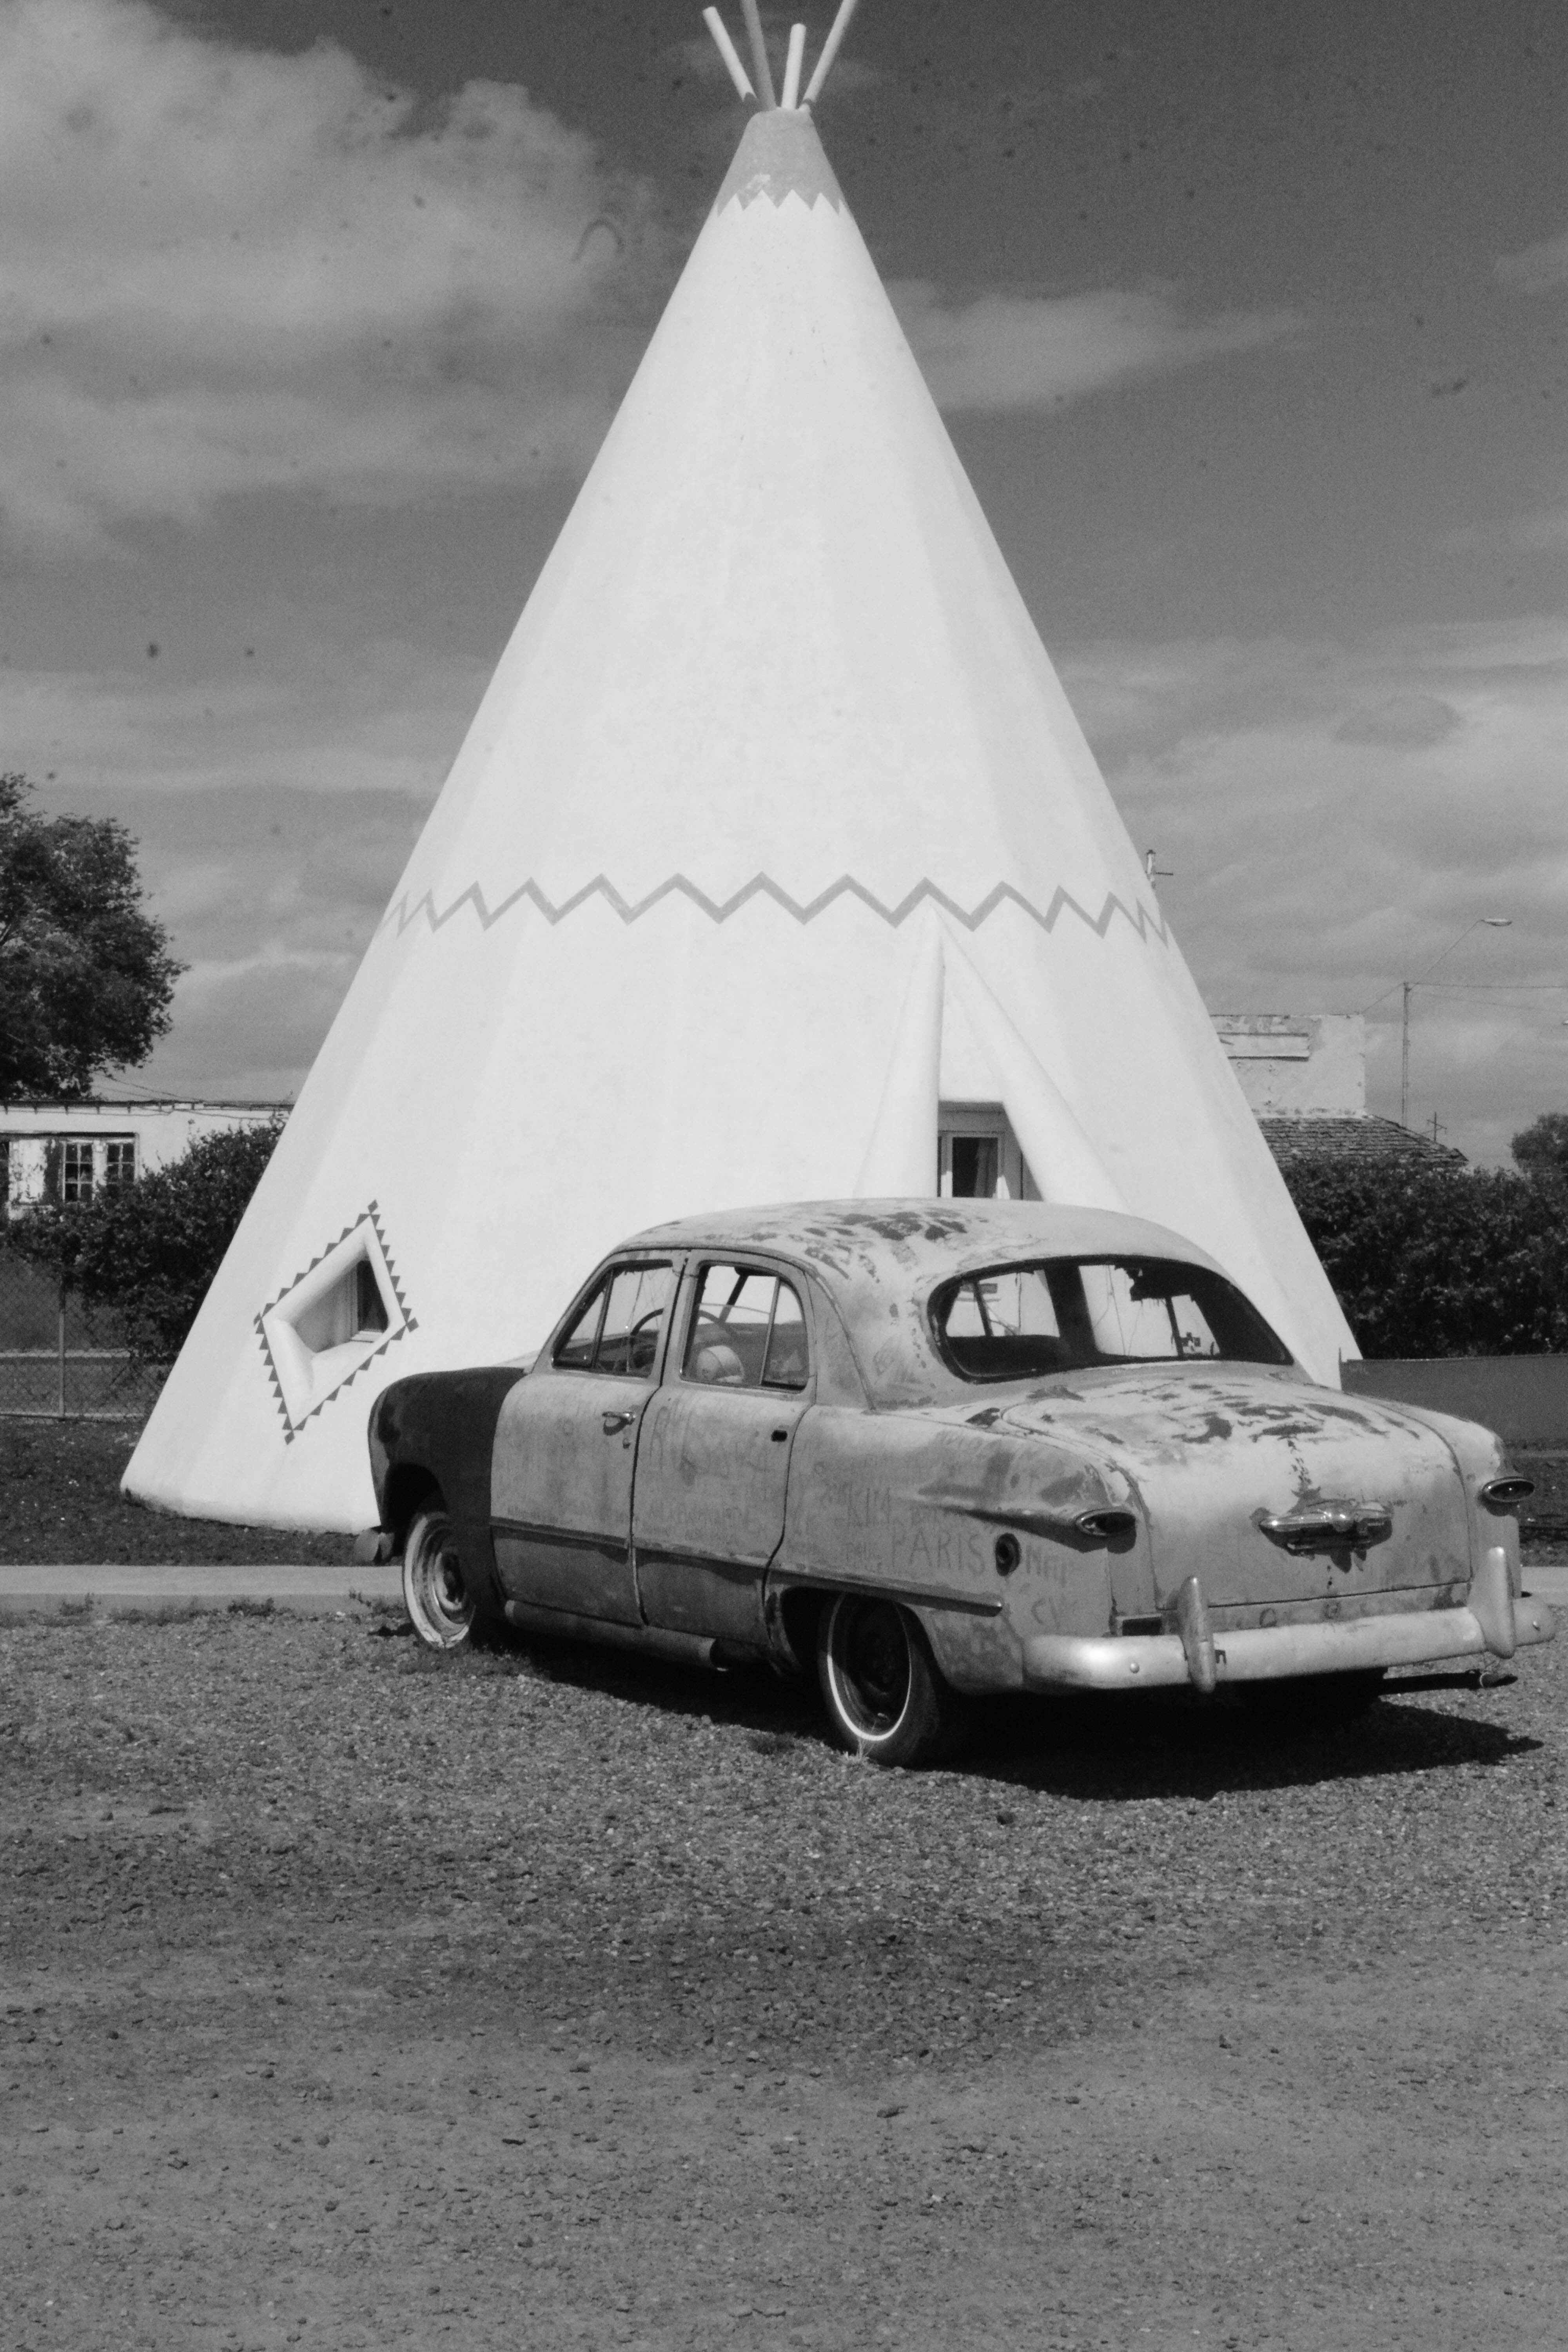
wing, black and white, white, boat, airplane, aircraft, vehicle, aviation, flight, monochrome, airliner, marccooper, painteddesert, petrifiedforest, route66, holbrook, arizonalandscape, jet aircraft, monochrome photography, atmosphere of earth